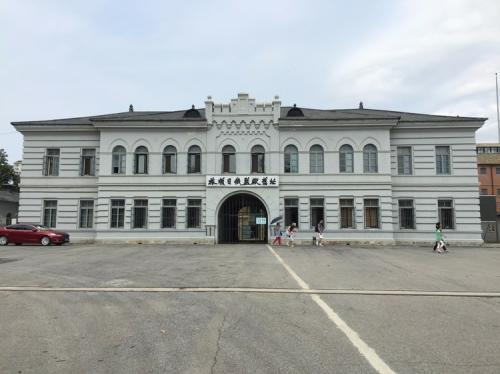
地标名称：旅顺日俄监狱旧址博物馆
所在城市：大连市·旅顺口区